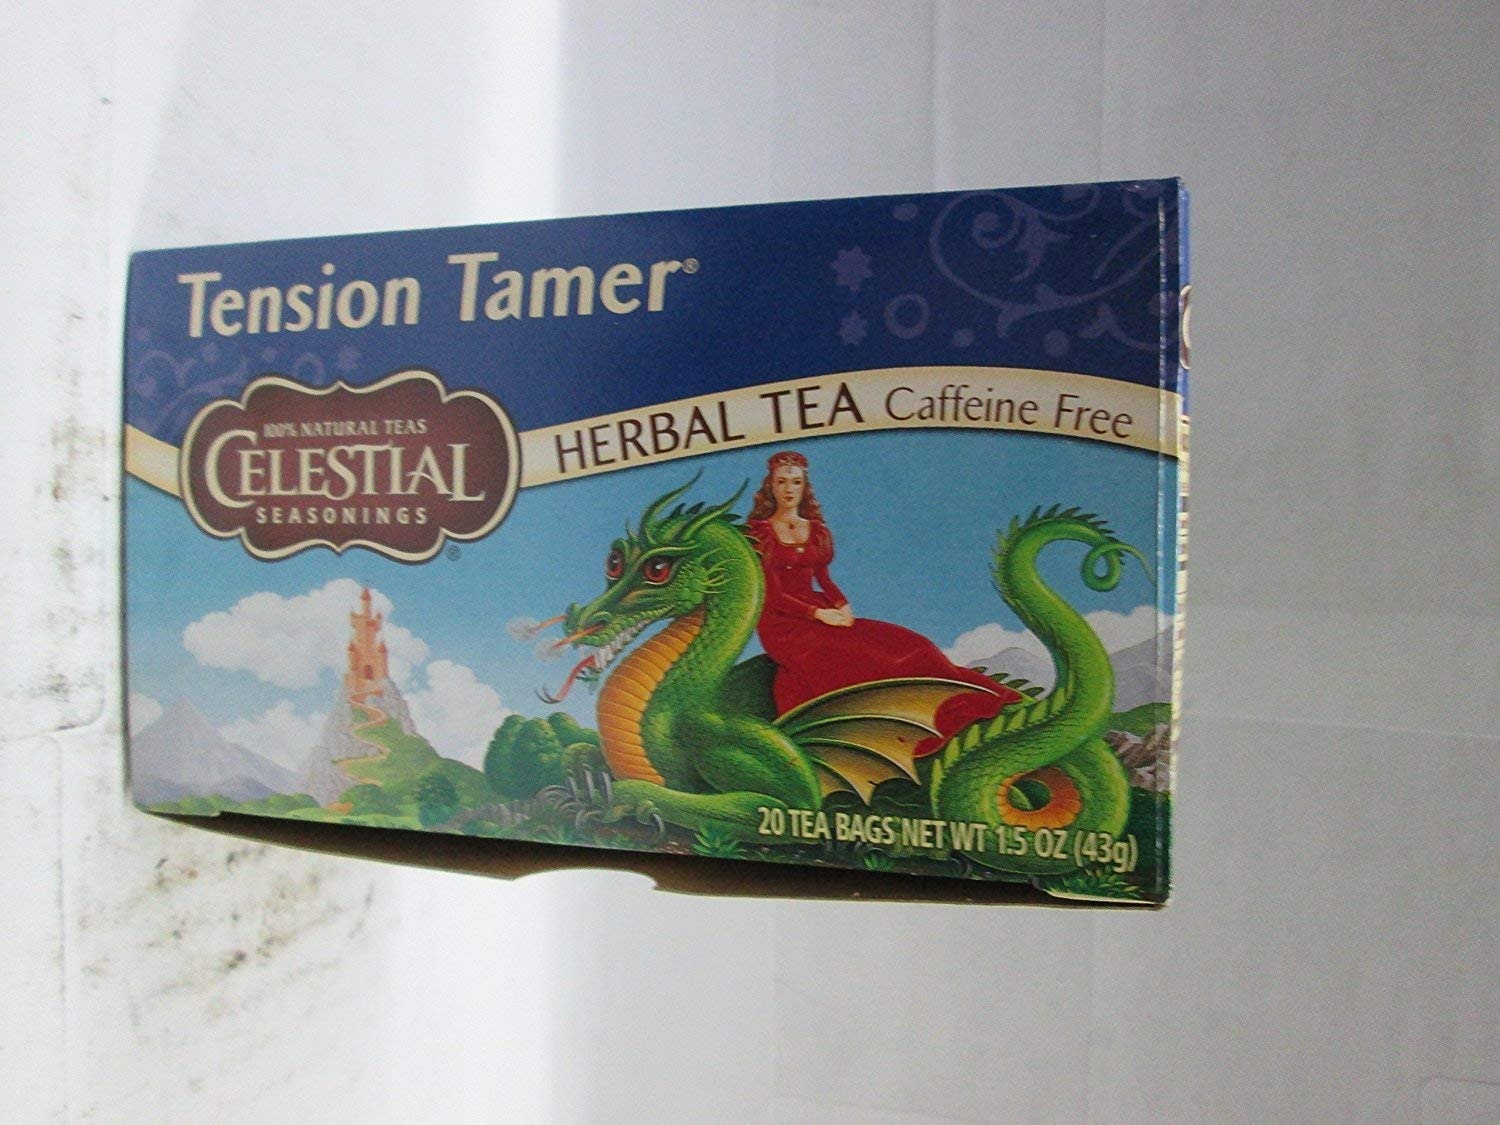
Item Name: Celestial Seasonings Tea Herb Tension Tamer18
Value: 1.0
Unit: Count

Price: 7.65